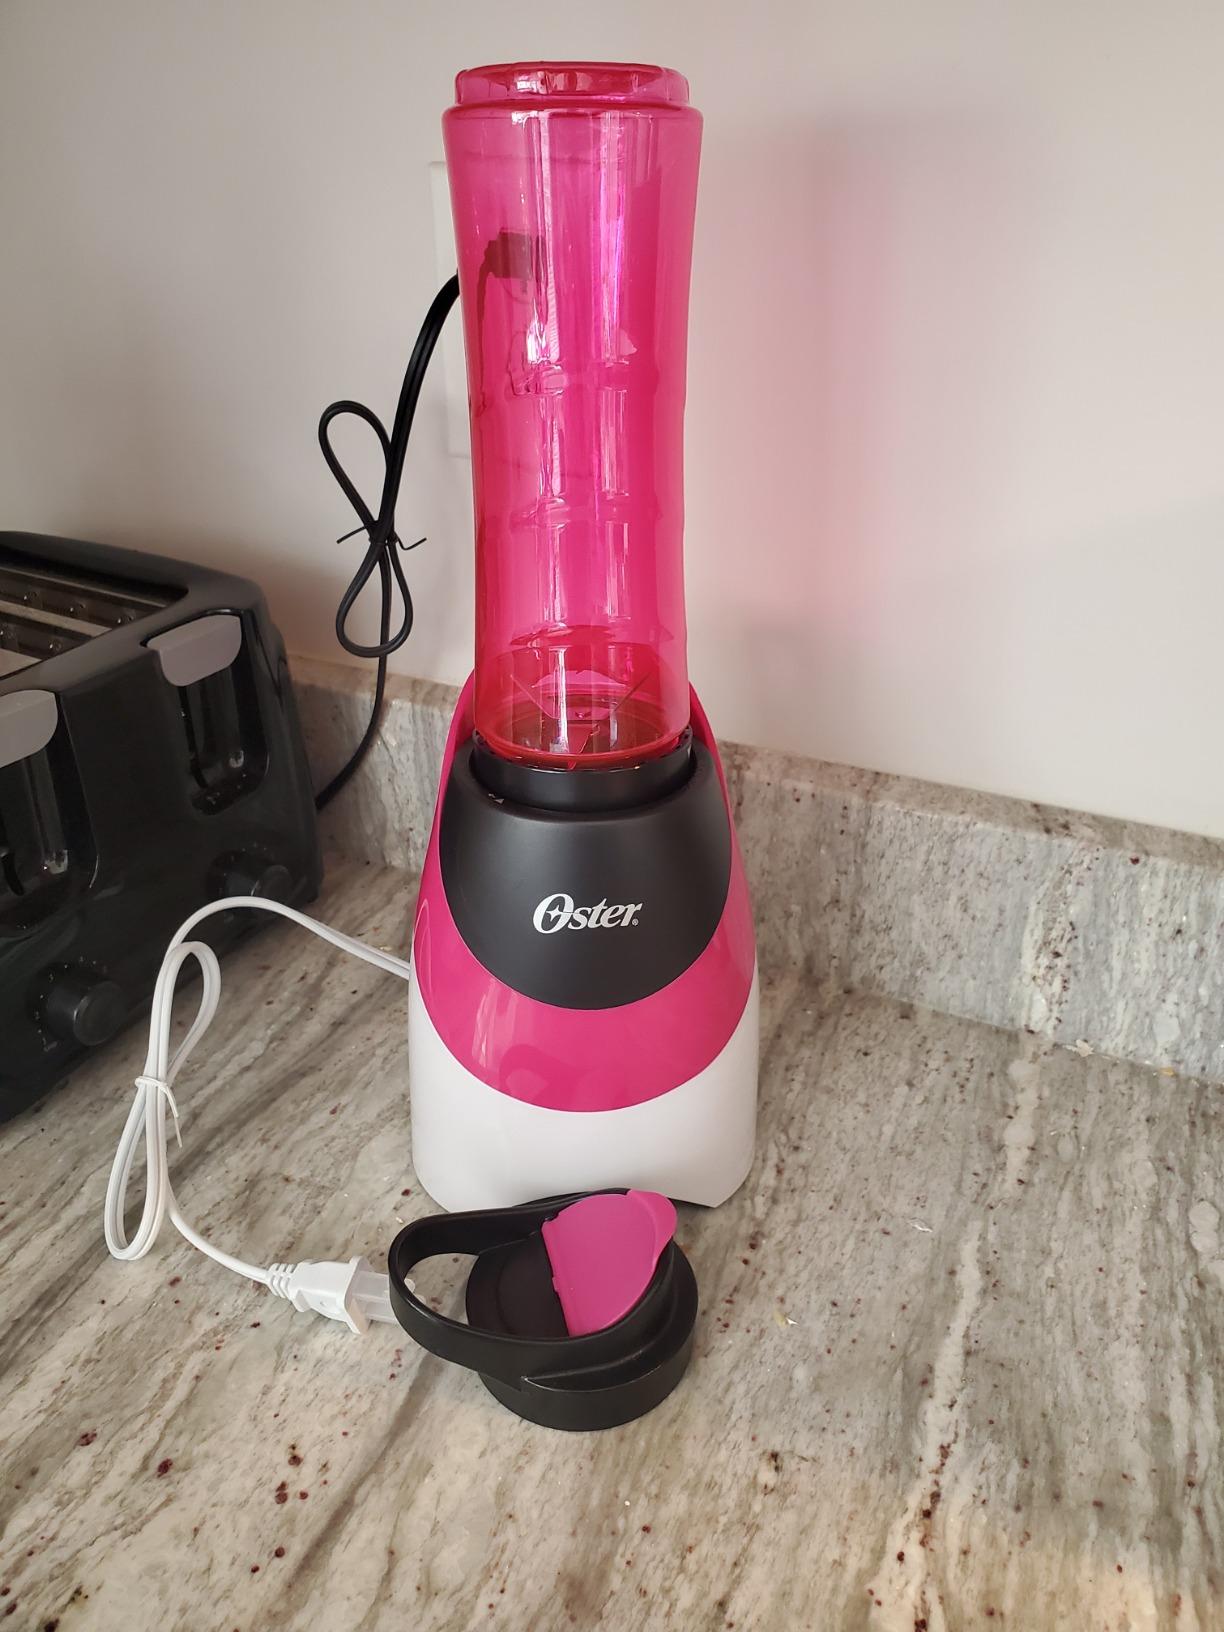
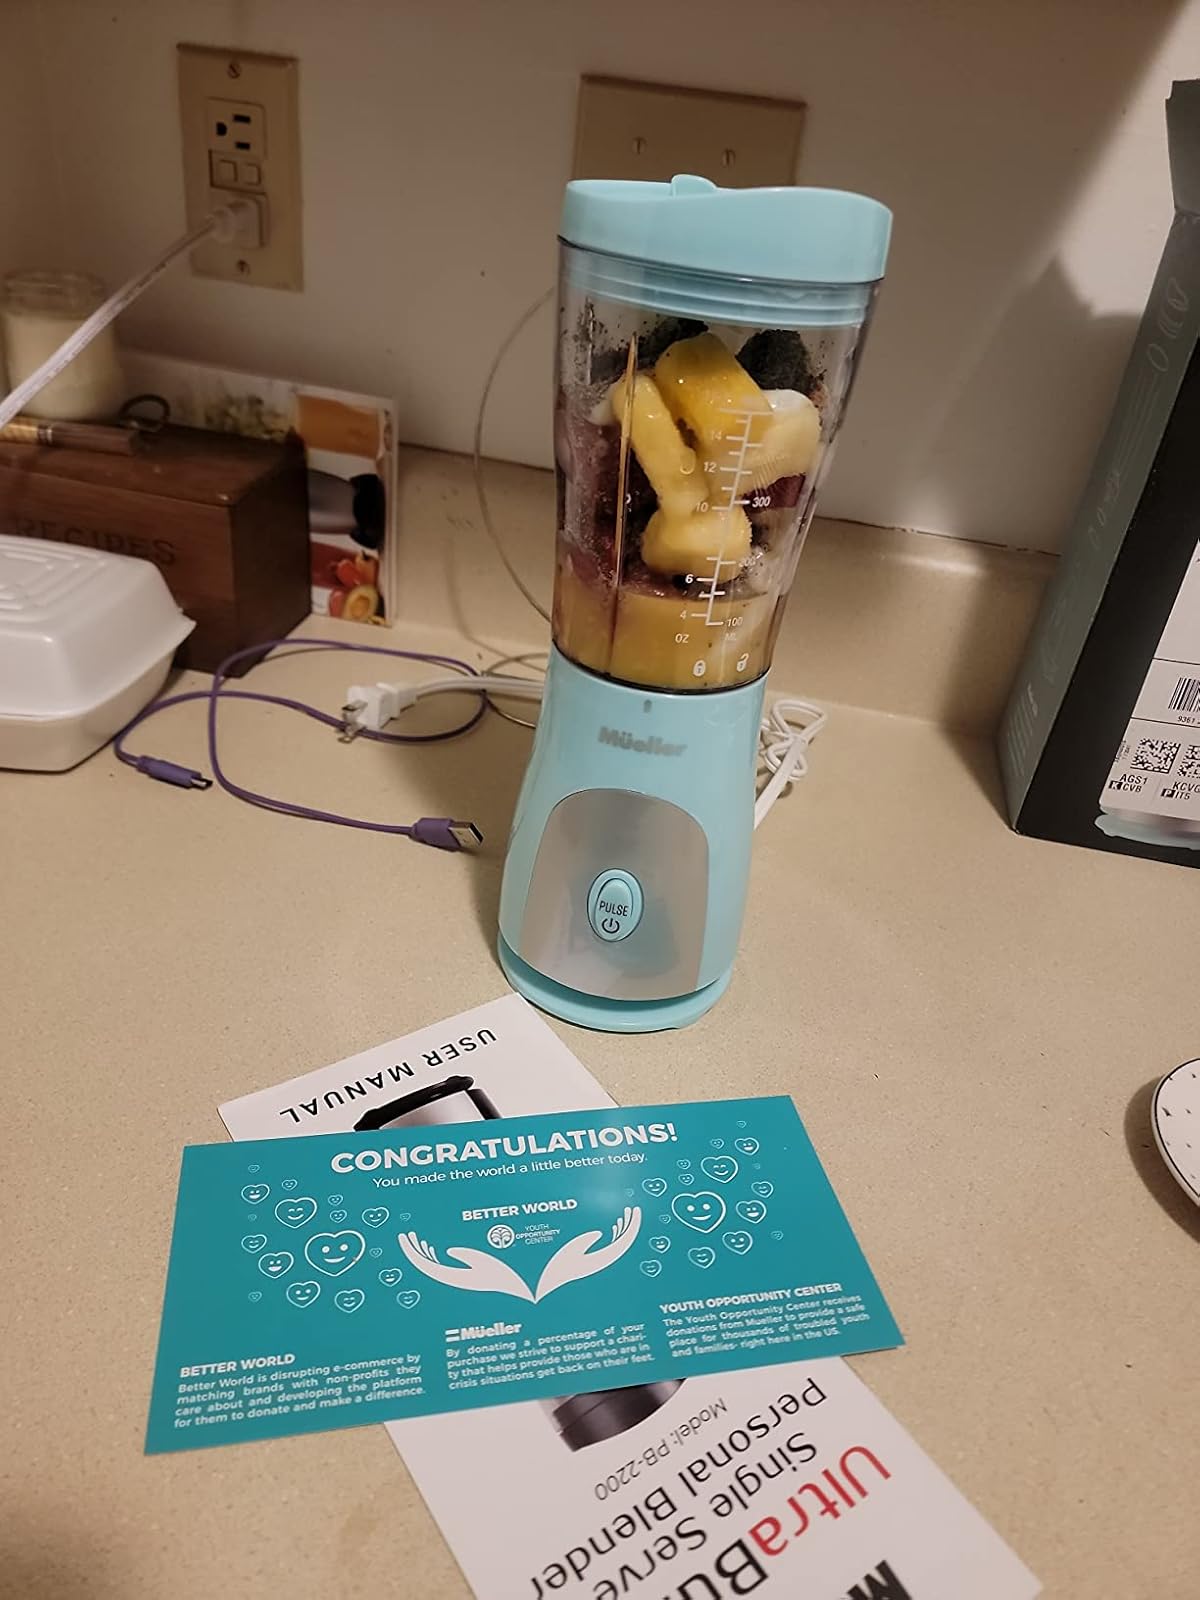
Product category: items_blender
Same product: no